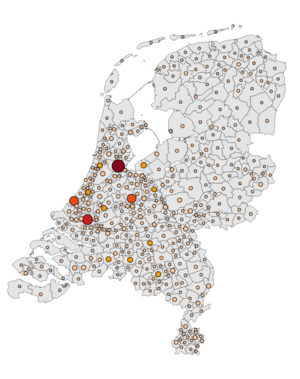
La diaspora marocaine regroupe la population d'origine marocaine vivant à l'extérieur du pays. Elle est la conséquence directe et conjointe du fort taux d'émigration que connaît le Maroc depuis son indépendance en 1956. C'est un terme désignant les personnes d'origine marocaine qui ont gardé un lien direct ou indirect avec le Maroc, participant ou non à la vie de la communauté marocaine hors de ses frontières, et appartenant à la première, deuxième, troisième, énième génération d'émigrants dans tel ou tel pays.